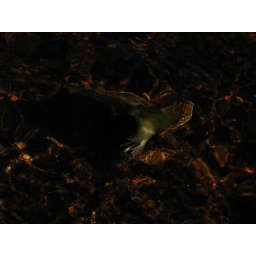
trip to the island in the lake to drink Champagne and (gulp) sign divorce papers. Sigh.